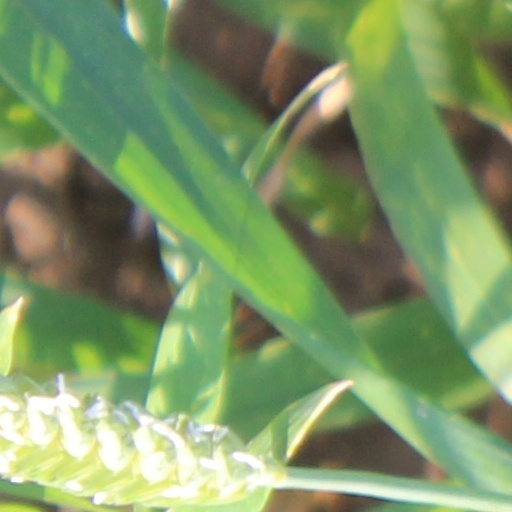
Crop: wheat